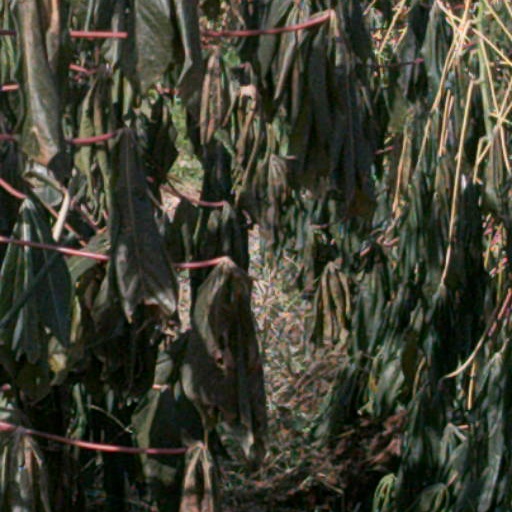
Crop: cassava